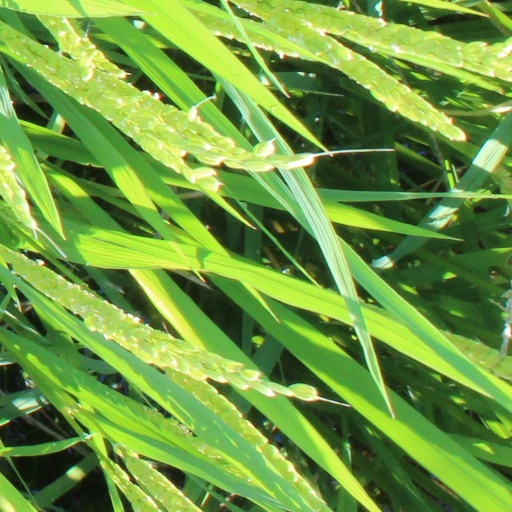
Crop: rice